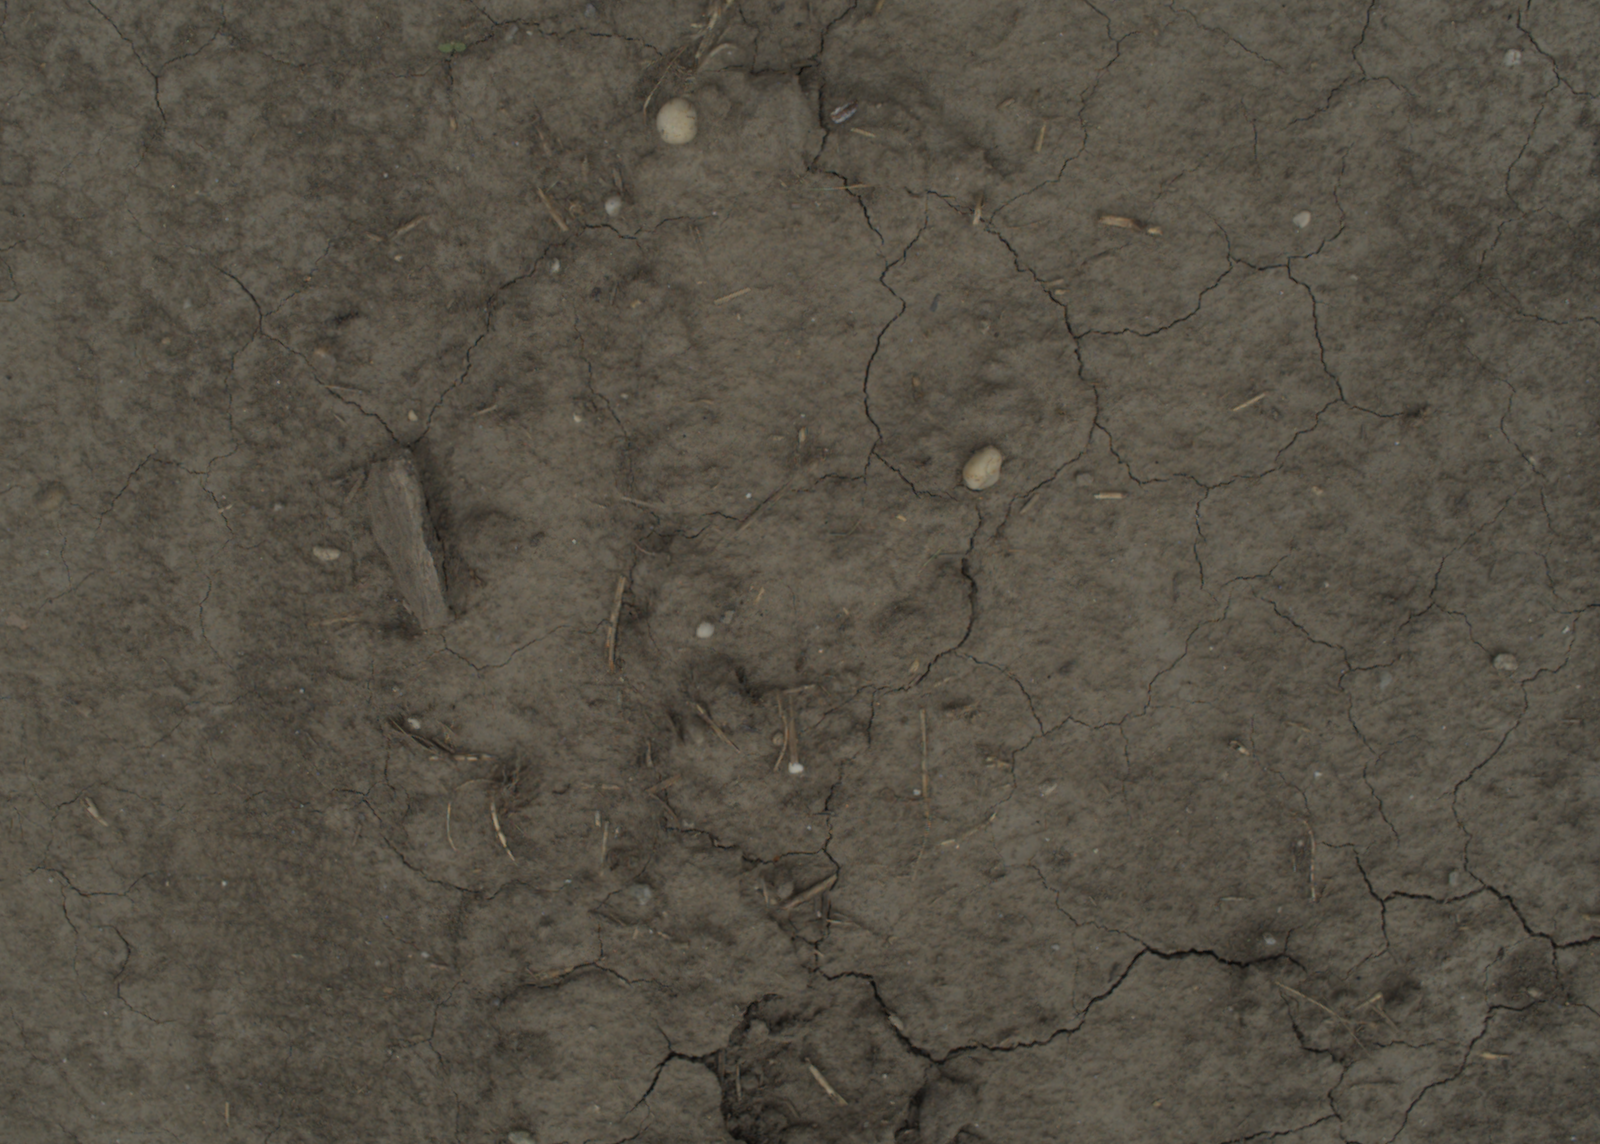
Capture date: 05.07.2021 13:27:19
Weather: cloudy
Wind: medium
Seeding date: 08.06.2021
Plant canopy height (mm): 961